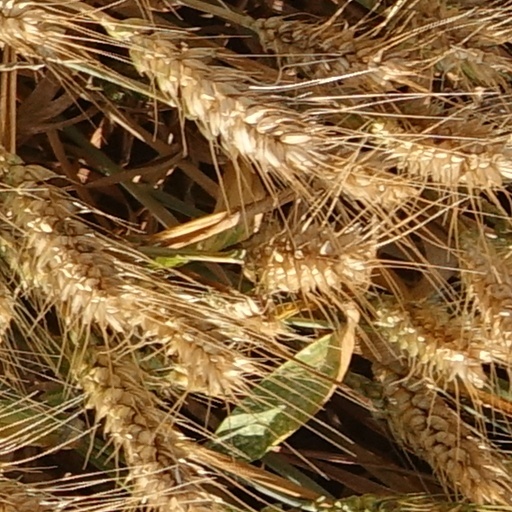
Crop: wheat